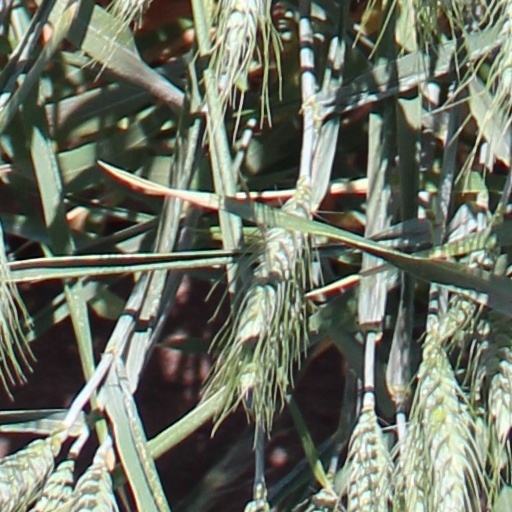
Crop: wheat